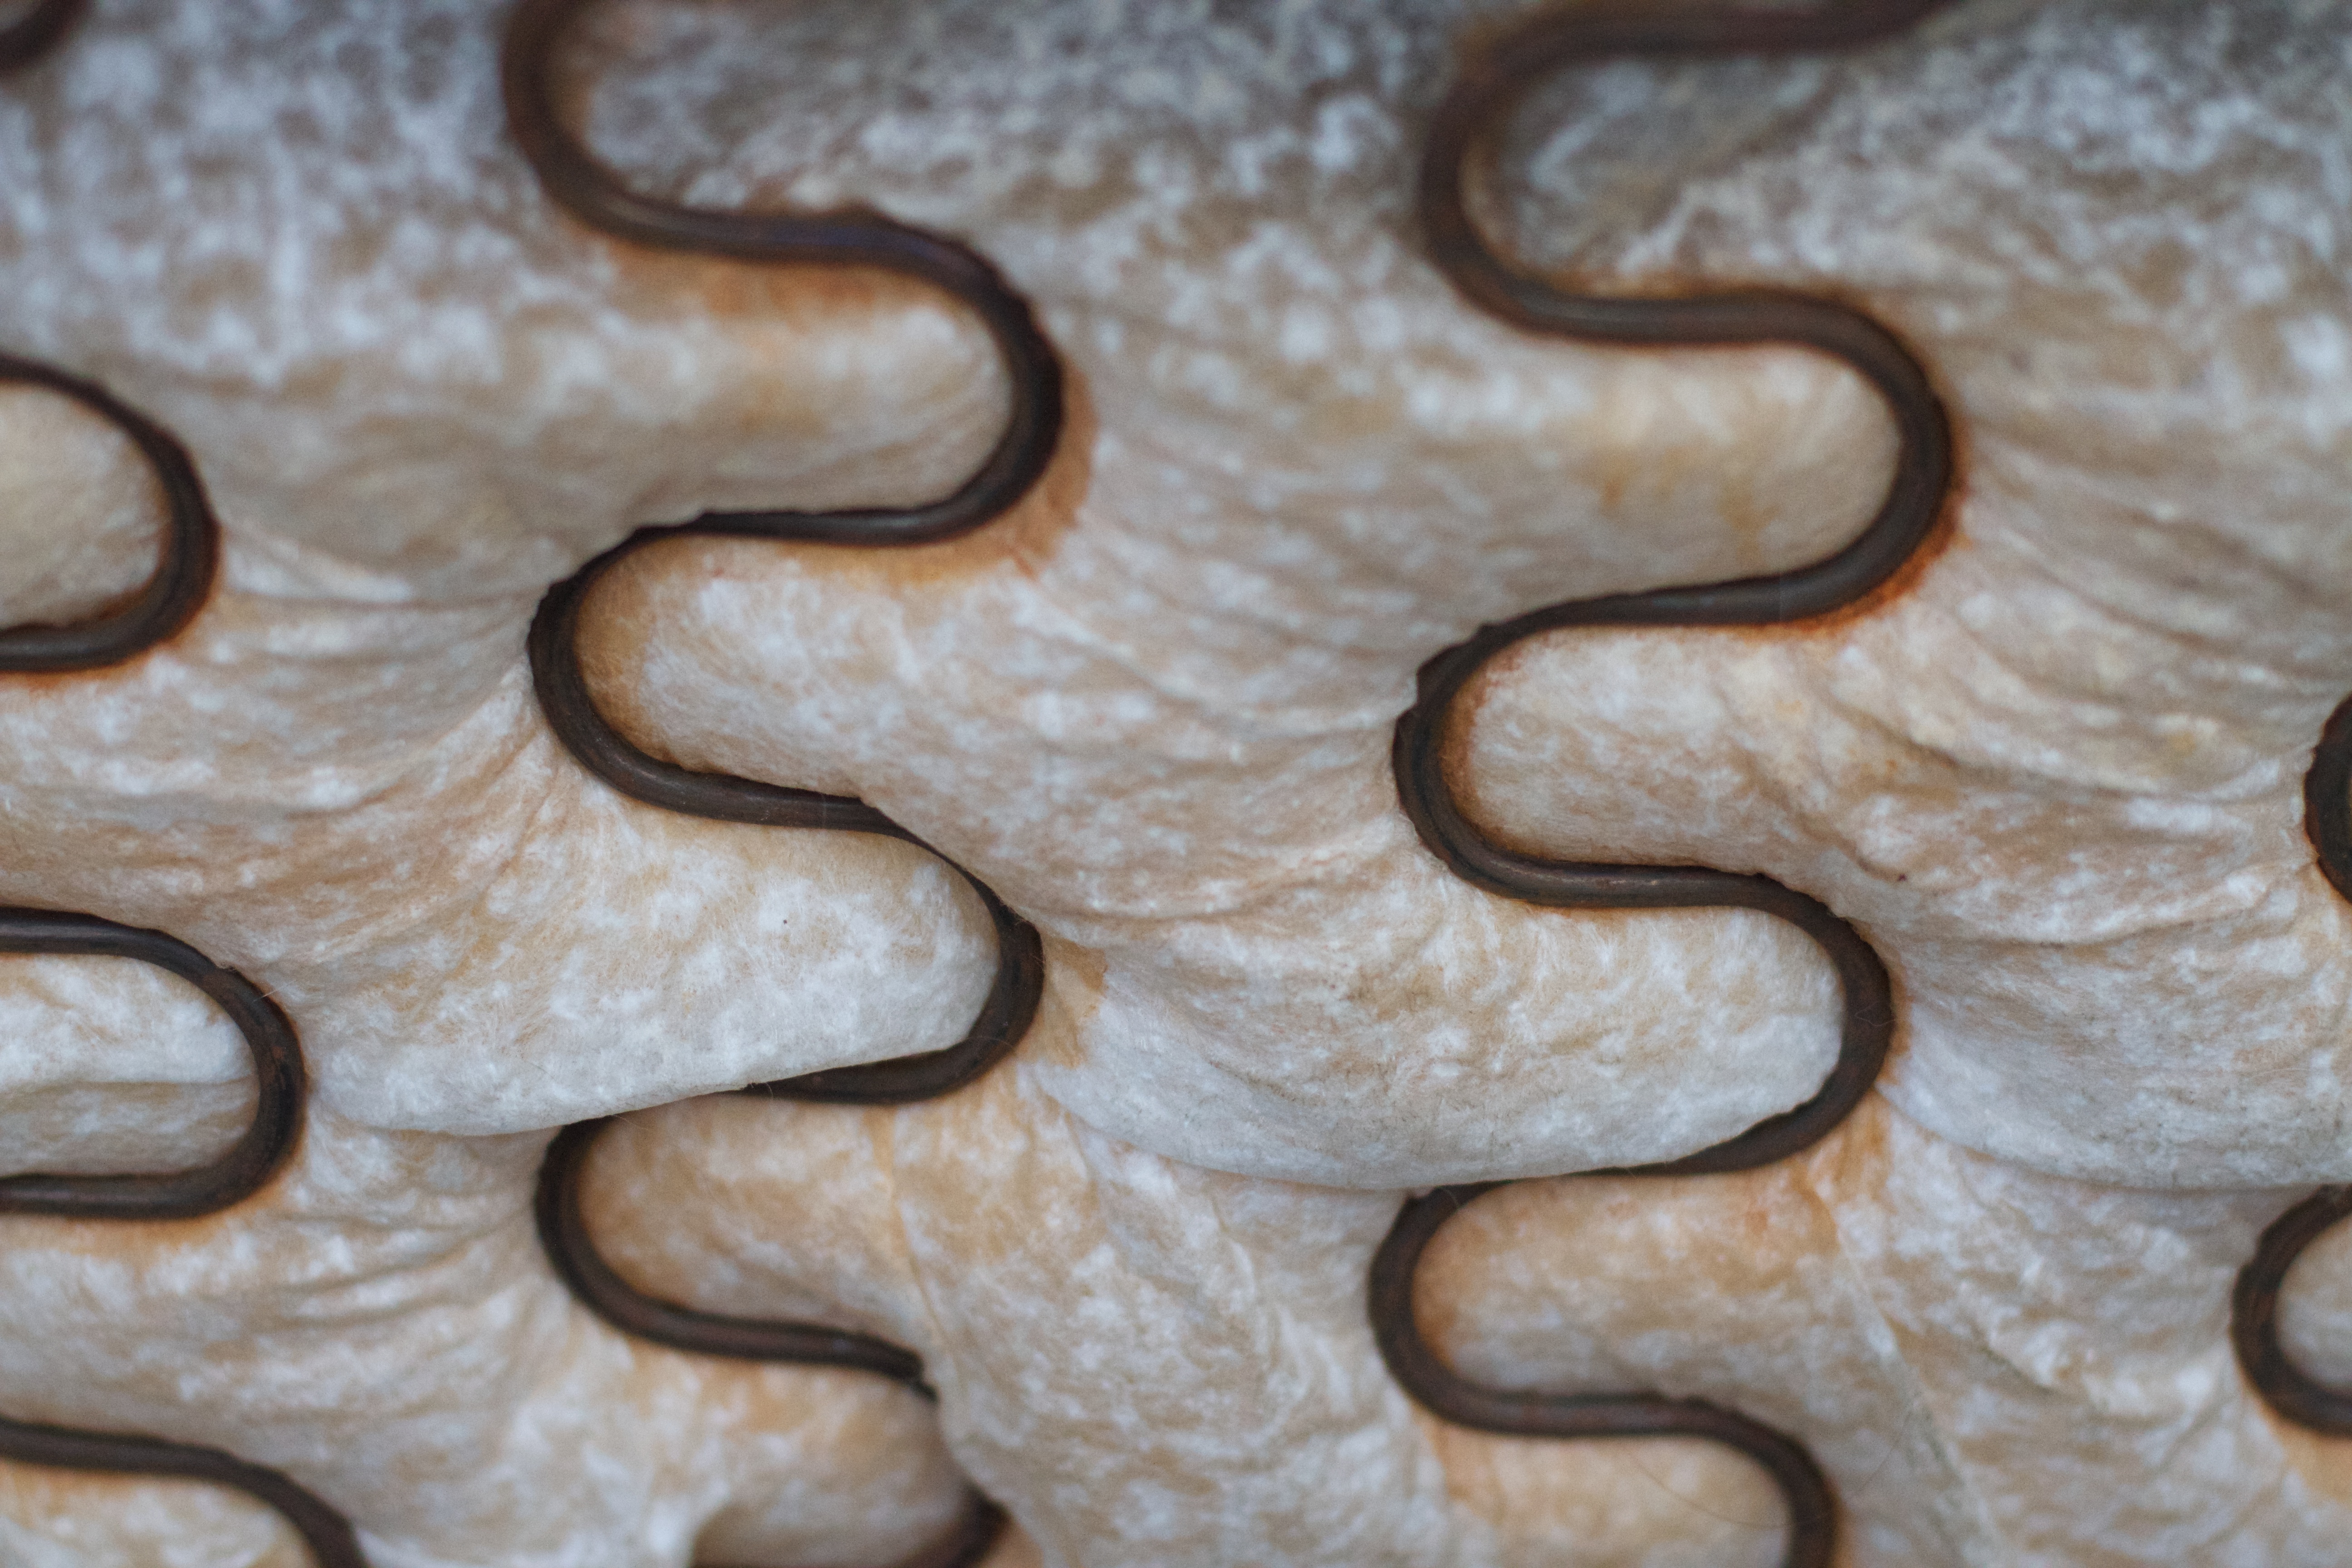
wood, food, dessert, photowalk, flooring